Francis Ebejer

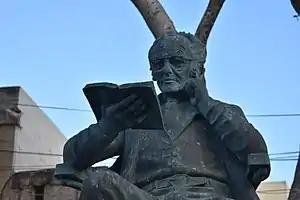
Monument of Francis Ebejer in Dingli

Francis Ebejer (28 August 1925, Dingli — 10 June 1993, St Julian's) was a Maltese dramatist and novelist.